Jujubee (drag queen)

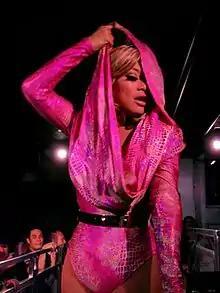
Jujubee performing in 2014

Jujubee appeared on the second season of "RuPaul's Drag Race" when she was 25, finishing in third place out of twelve. Jujubee, along with fellow season two contestants Tyra Sanchez, Raven, Pandora Boxx, and Morgan McMichaels served as drag professors on "RuPaul's Drag U", a spin-off of "Drag Race" that premiered on the Logo network in June 2010. She made at least one appearance on all three seasons of "Drag U". She was also nominated for a 2010 NewNowNext Award for "Most Addictive Reality Star".